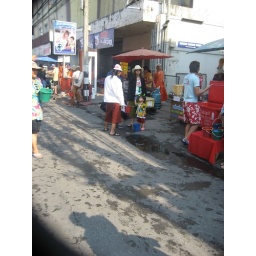
cute little kid wearing green devil horns. Songkran (Thai New Year) in Chiang Mai